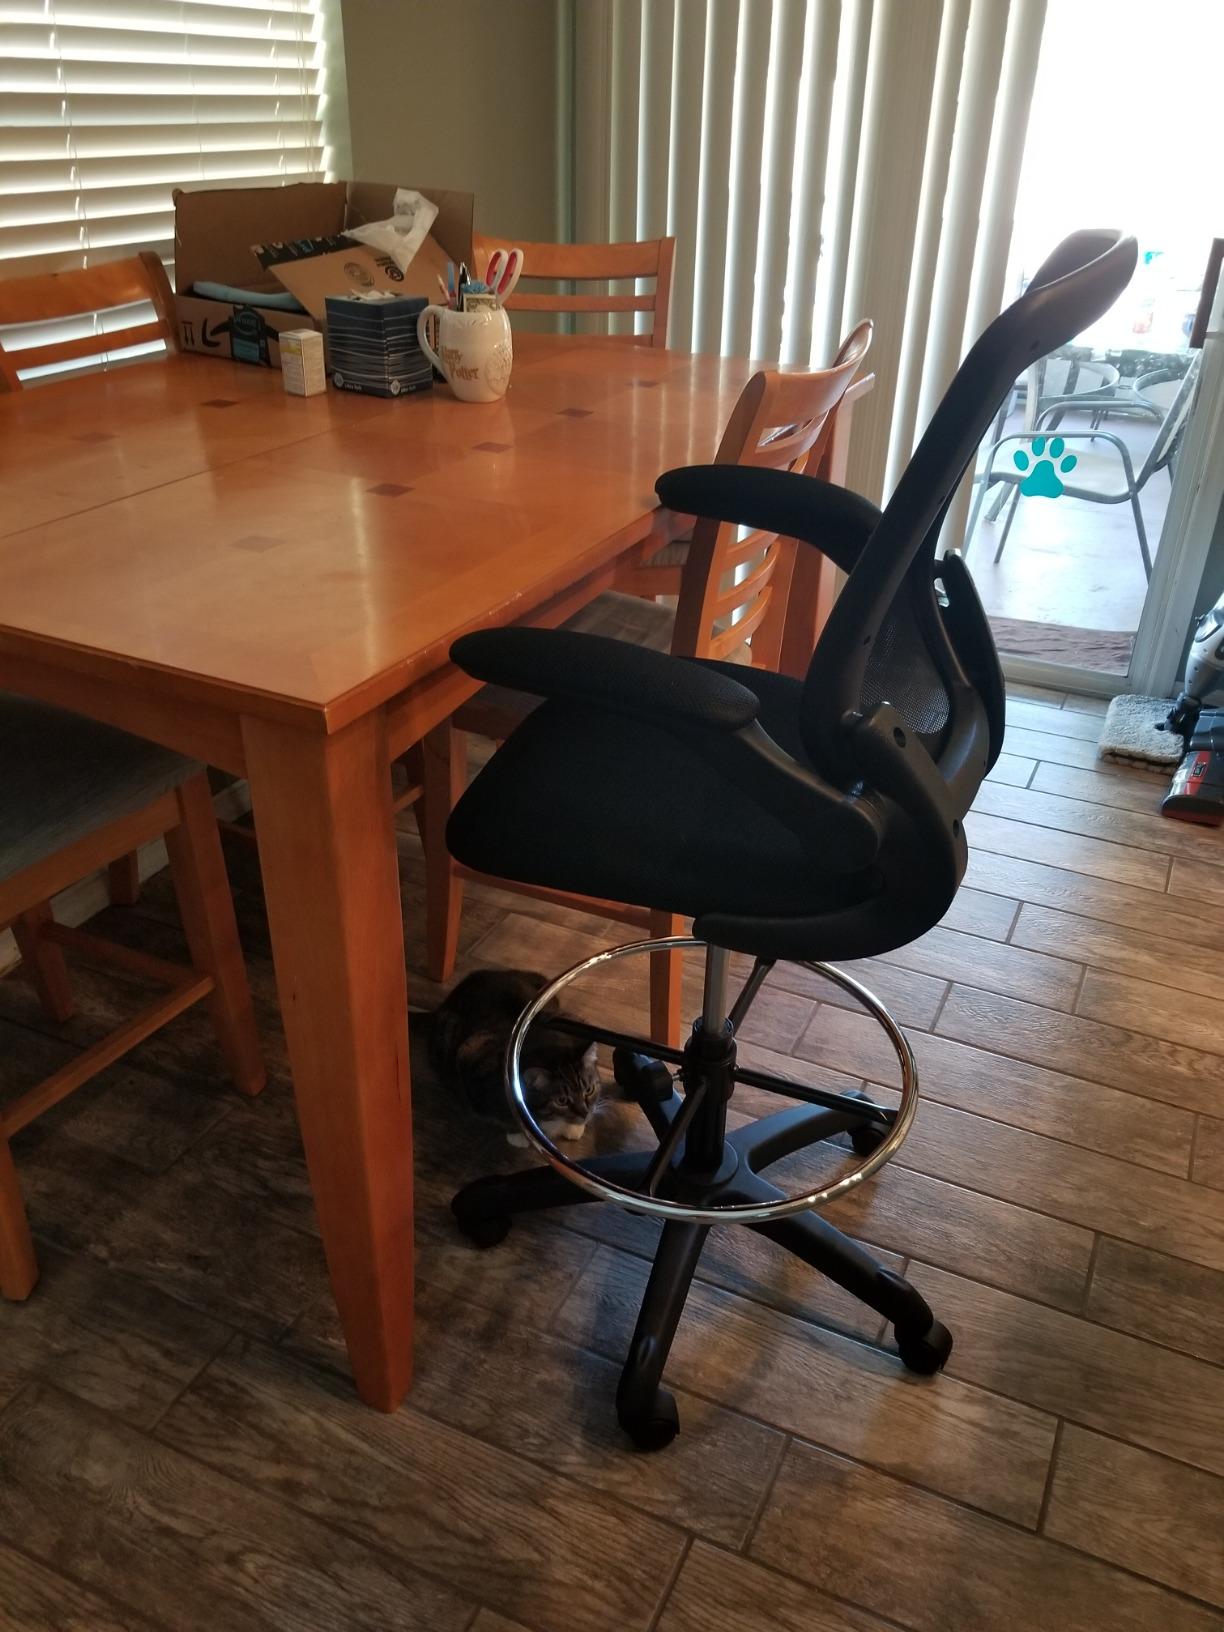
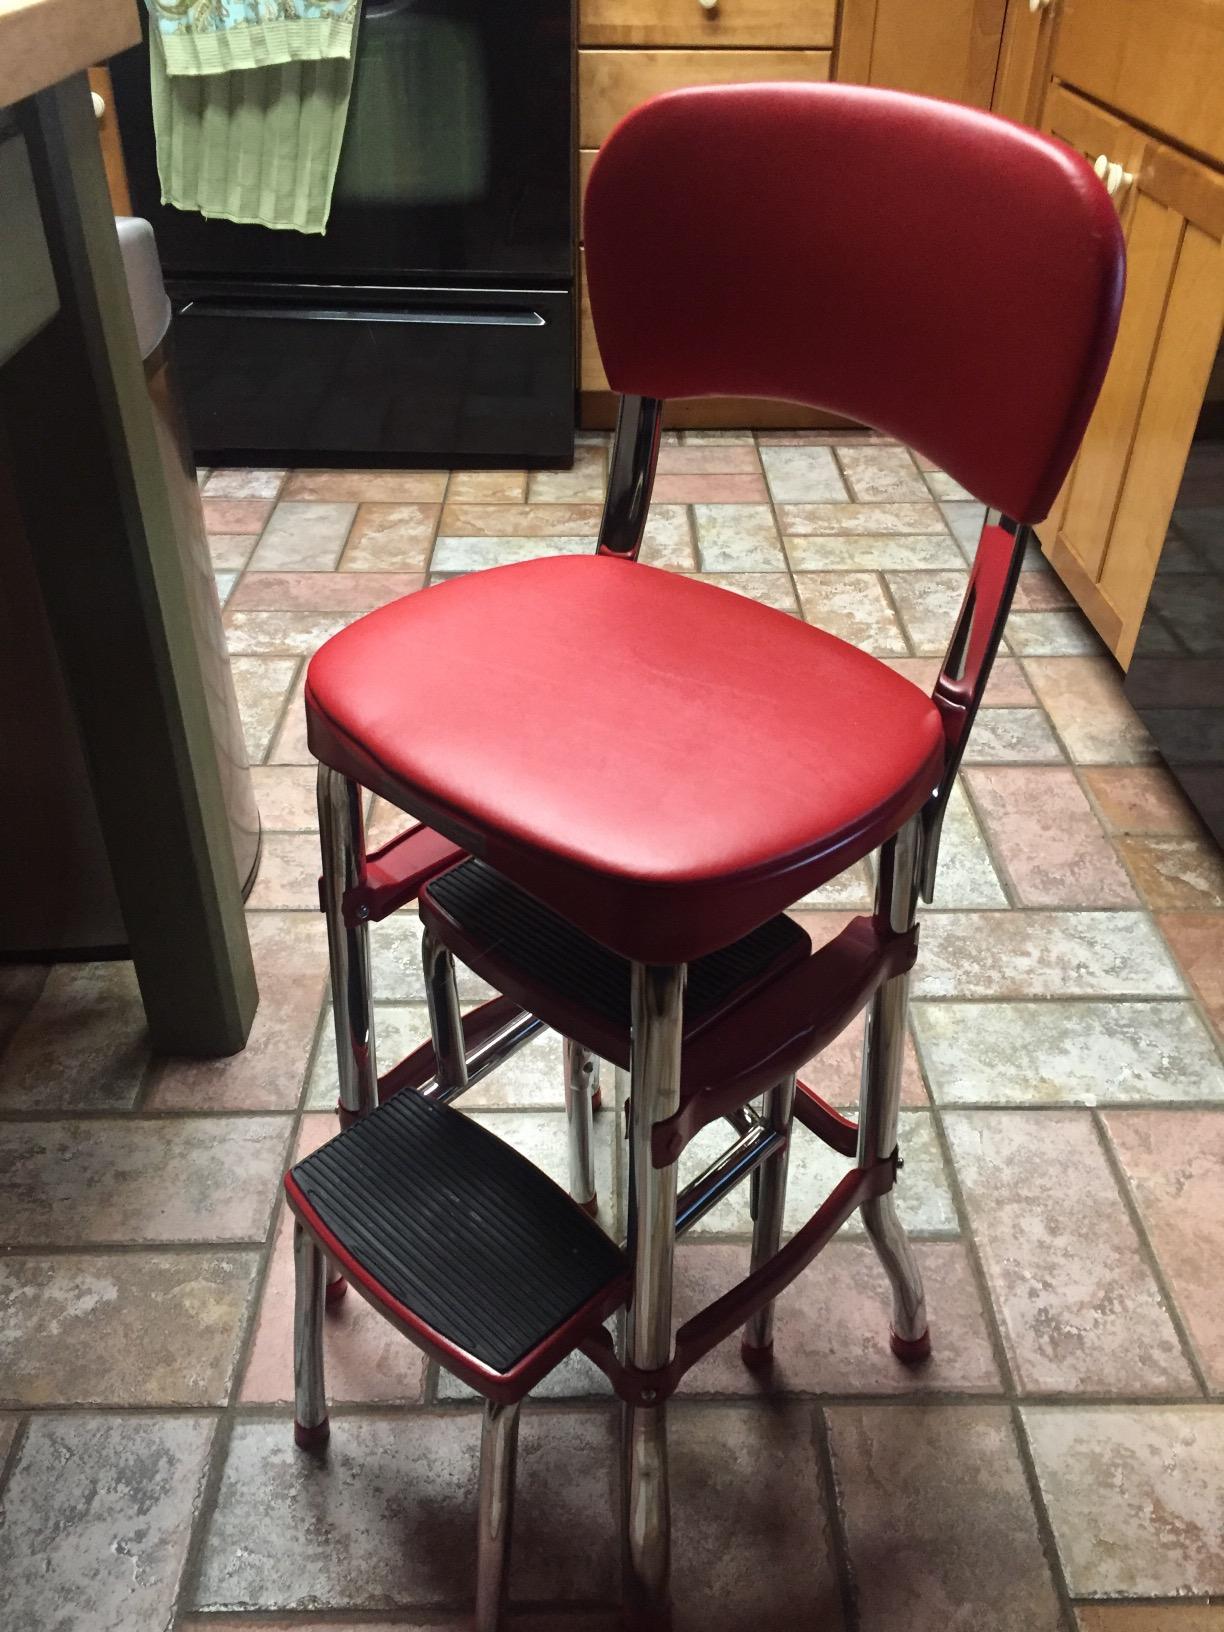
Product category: items_chair
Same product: no